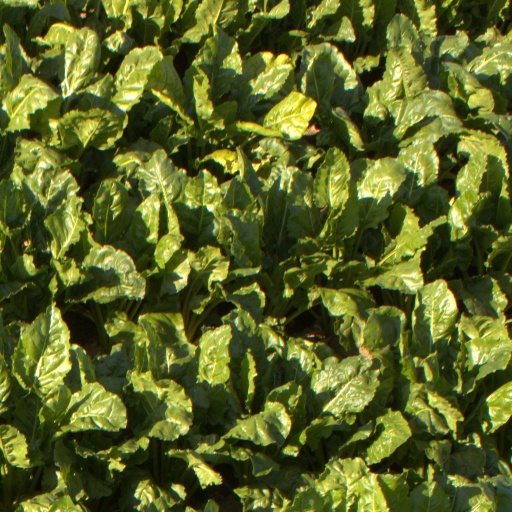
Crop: sugar beet